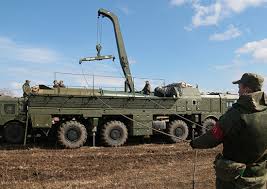
Label: Air Defense